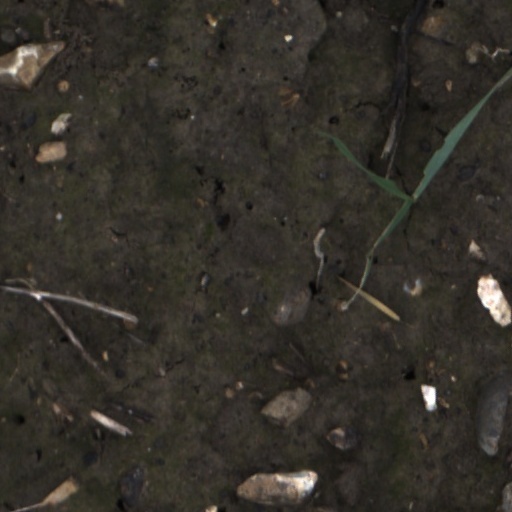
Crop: wheat